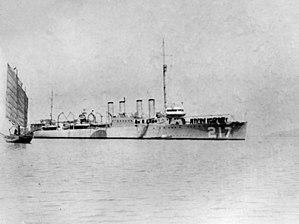
L'USS Whipple, est un destroyer de la classe Clemson en service dans l'United States Navy pendant la Seconde Guerre mondiale. Il est le deuxième navire de la marine américaine à être nommé en l'honneur du capitaine Abraham Whipple, qui a servi dans la Continental Navy.